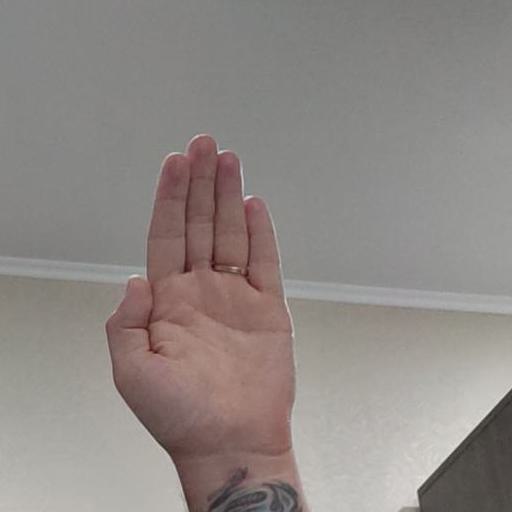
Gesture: stop